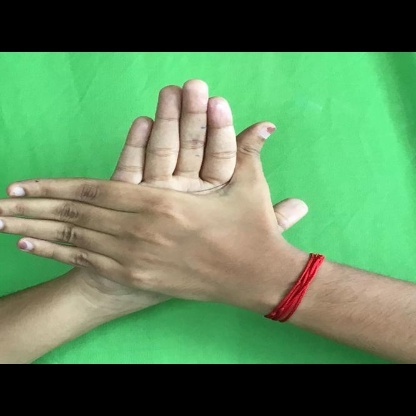
Mudra: Chakra